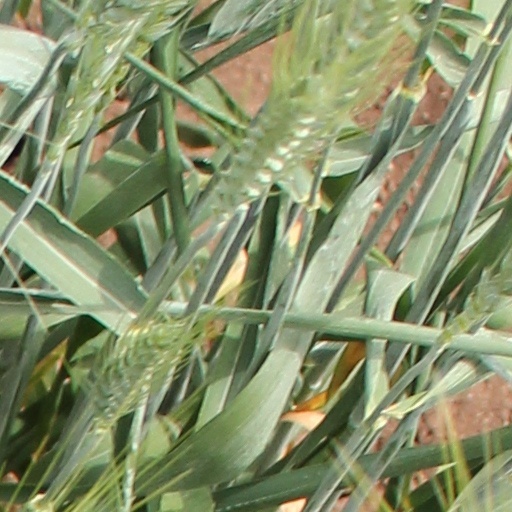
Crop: wheat